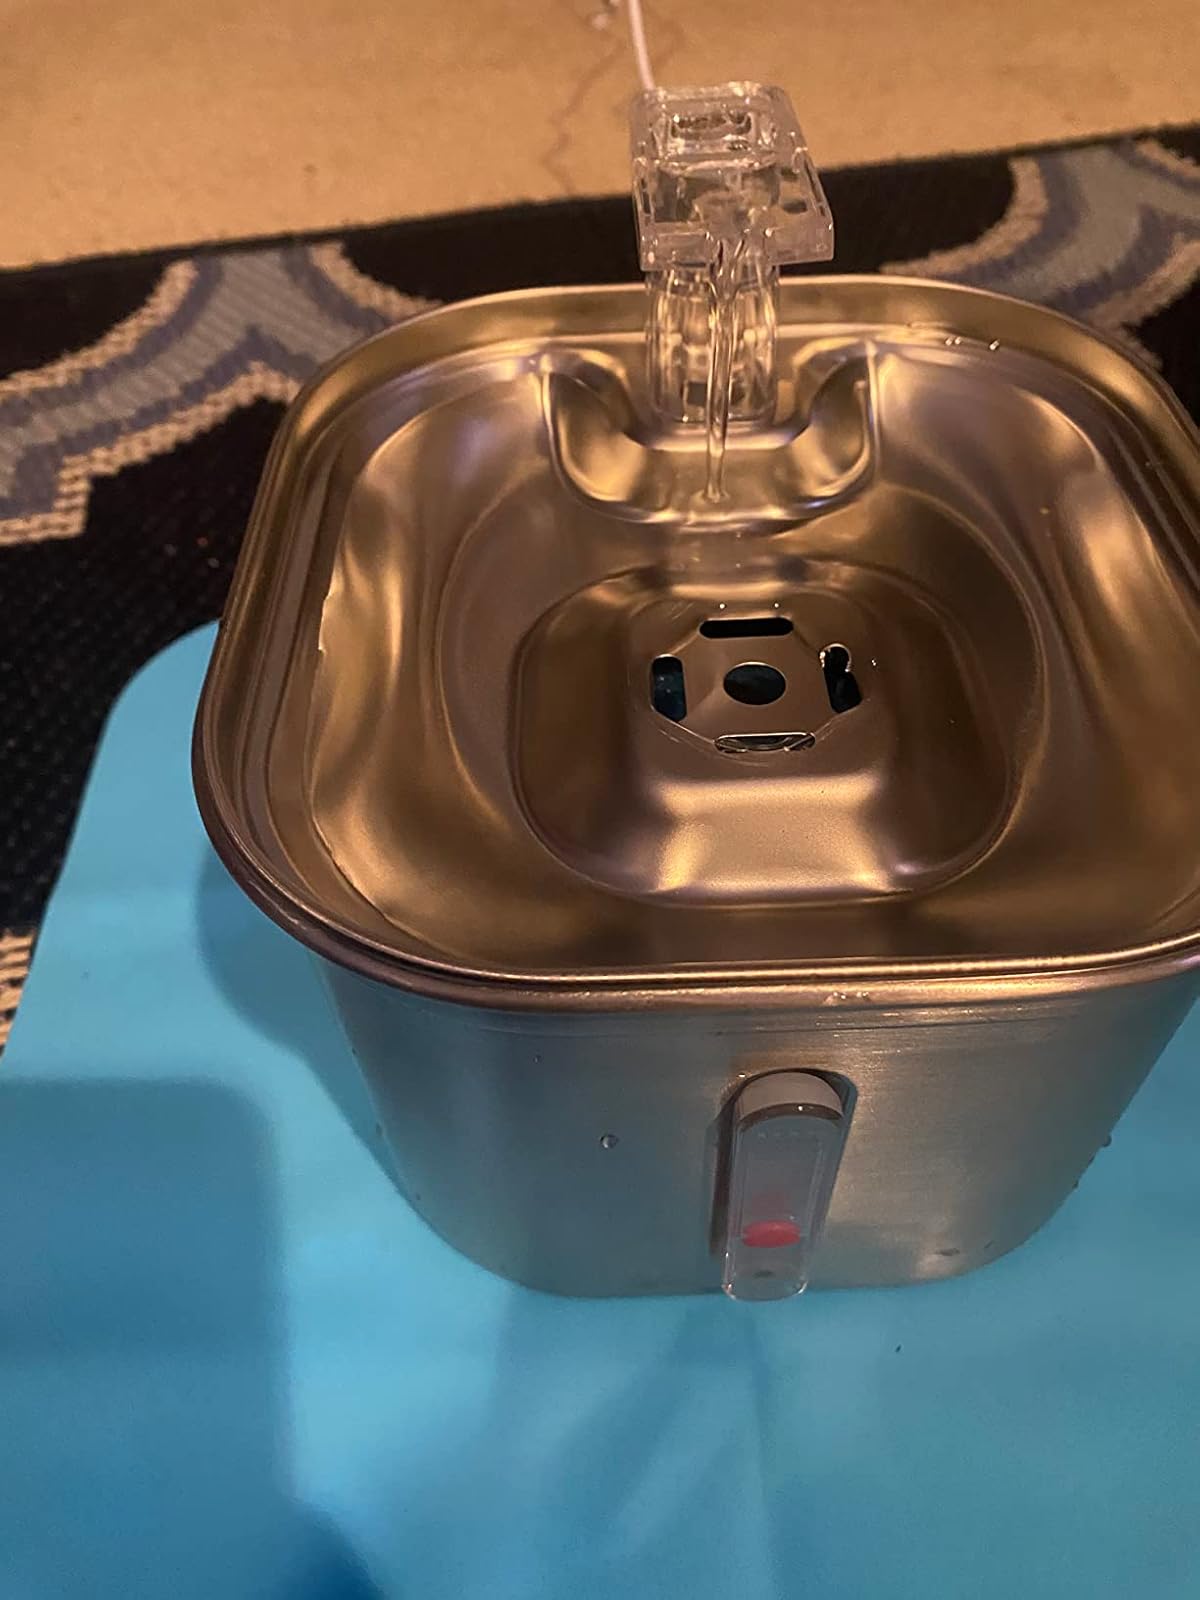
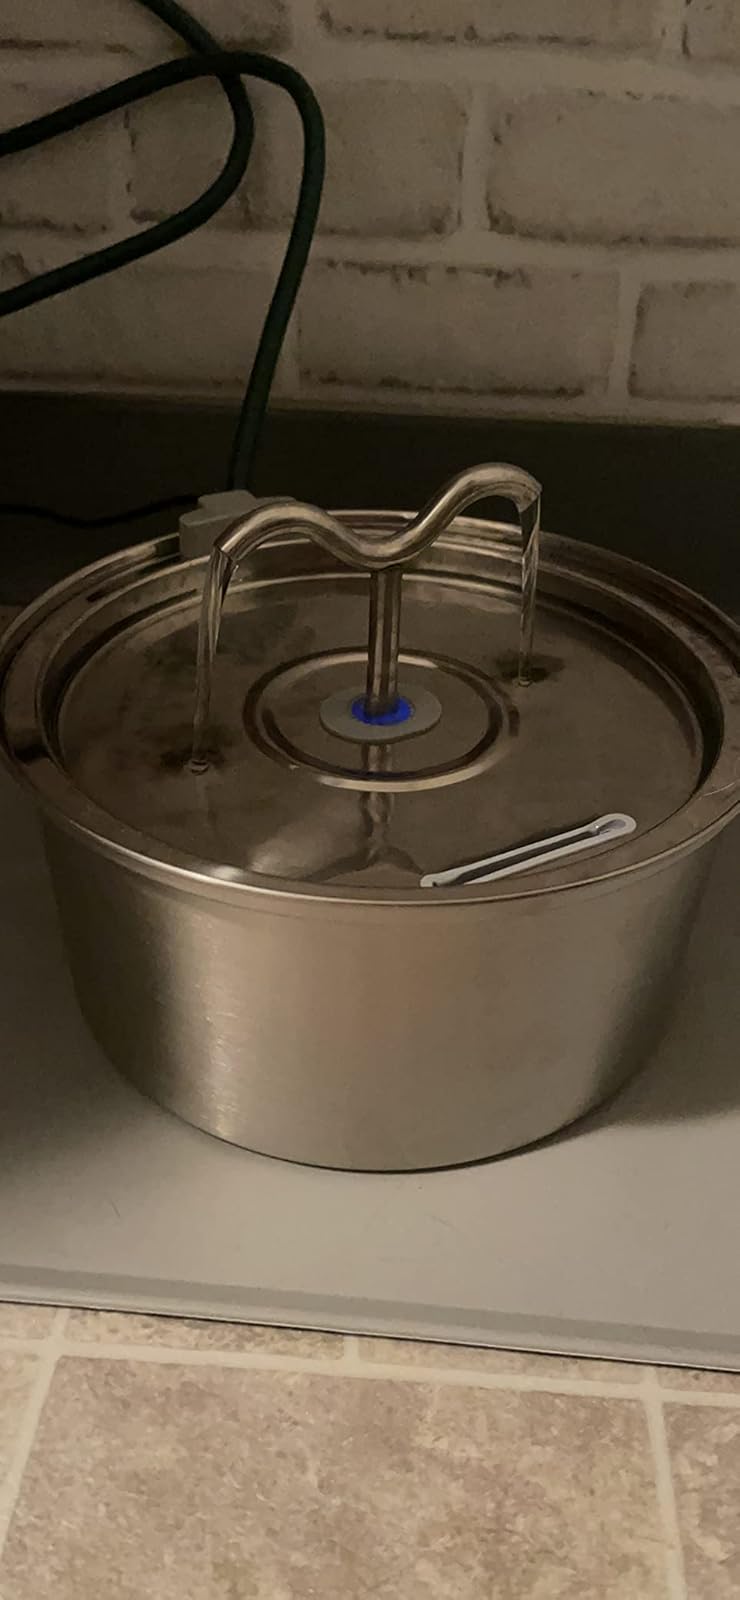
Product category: items_bowl
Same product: no